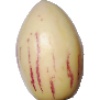
Label: pepino